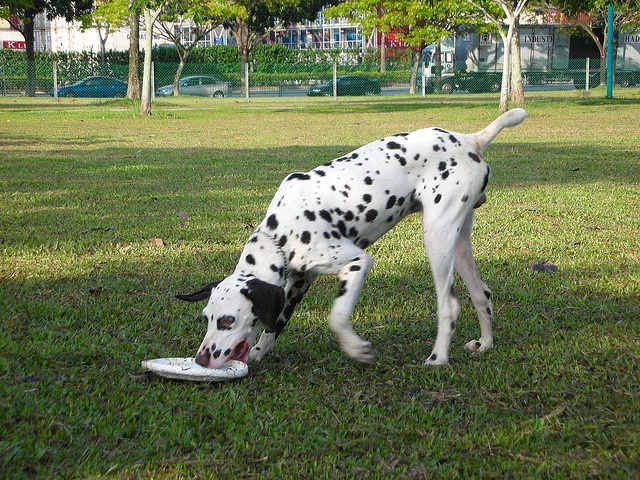
A dalmatian dog standing on top of a green field.
The dog is playing with the Frisbee in the mouth.
A spotted dog with a Frisbee in it's mouth.
a dog in a field with a frisbee in its mouth
A dalmatian dog picking up a Frisbee on the grass.